Editorial board at The Wall Street Journal

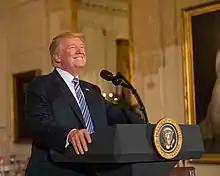
Donald Trump

The "Journal" editorial pages and columns, run separately from the news pages, have a conservative bent and are highly influential in establishment conservative circles. Despite this, the "Journal" refrains from endorsing candidates and has not endorsed a candidate since 1928. Some of the "Journal"s former reporters claim that the paper has adopted a more conservative tone since Rupert Murdoch's purchase.